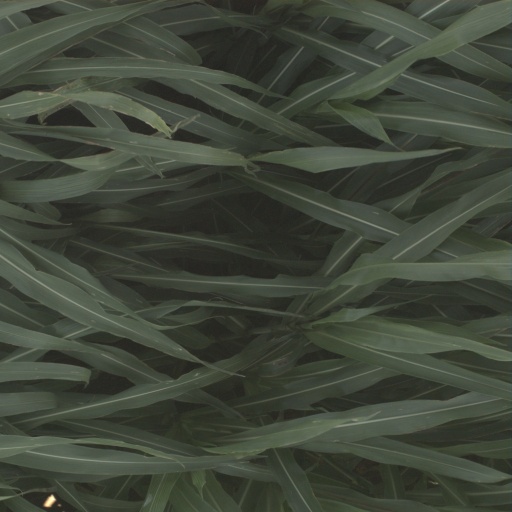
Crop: sorghum